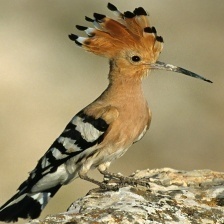
Species: HOOPOES
Scientific name: UPUPIDAE